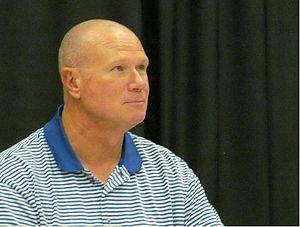
Mark William Davis est un lanceur gaucher de baseball qui a joué 15 saisons dans les Ligues majeures sur une période de 18 ans, de 1980 à 1997.